Model sheet

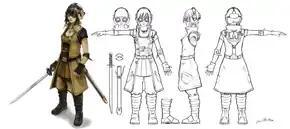
A sample model sheet from the DVD tutorial 'Chaos&Evolutions'

In visual arts, a model sheet, also known as a character board, character sheet, character study or simply a study, is a document used to help standardize the appearance, poses, and gestures of a character in arts such as animation, comics, and video games.